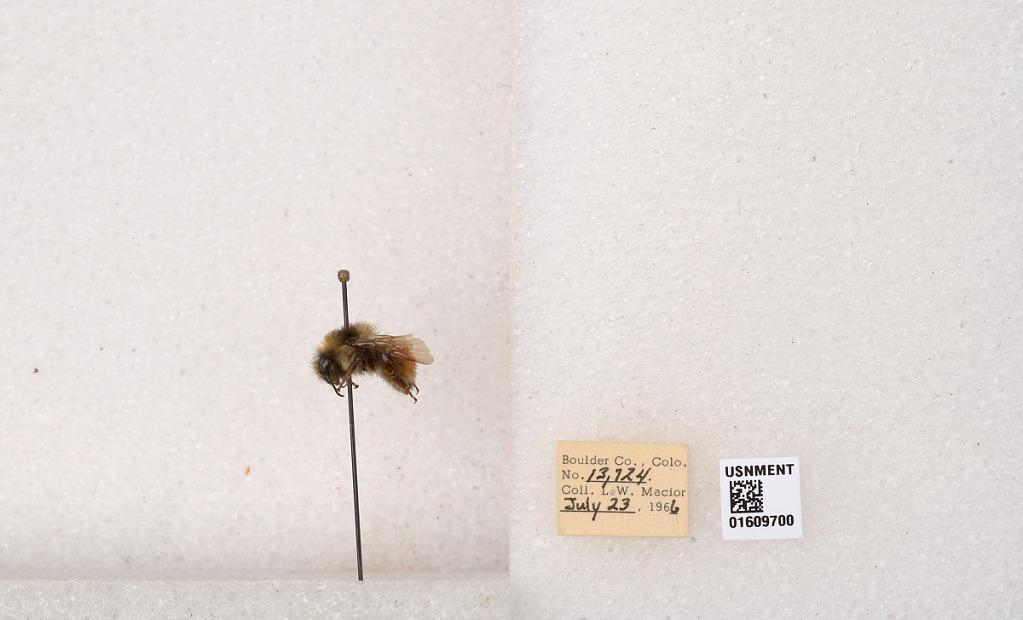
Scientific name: Bombus (Pyrobombus) sylvicola Kirby
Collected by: L. Macior
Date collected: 1966-7-23
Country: United States
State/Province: Colorado
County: Boulder
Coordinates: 40.0263, -105.3